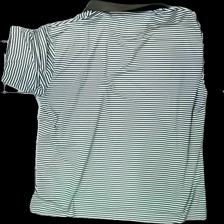
View: back
Type: Shirt
Category: Men
Brand: Not in the list
Colors: White, Black
Material: 100% polyester
Pattern: Striped
Cut: Regular
Season: All
Stains: Major
Damage: smutsig
Damage location: top center
Damage 2: blekt
Damage 2 location: middle center
Price range: <50
Recommended usage: Export
Description: t-shirt